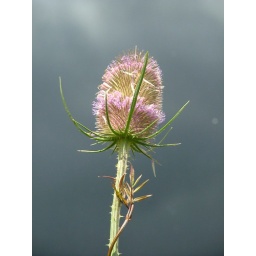
the background is the sky reflected in a window